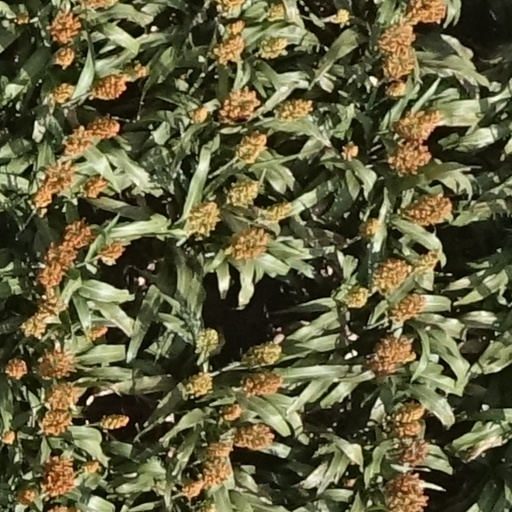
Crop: sorghum